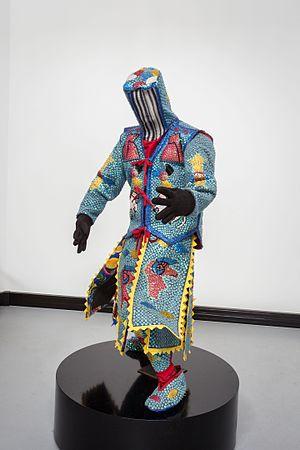
Photo d’une exposition du château Vodou de Strasbourg.
Le château Vodou est situé à Strasbourg dans le département du Bas-Rhin en Alsace.